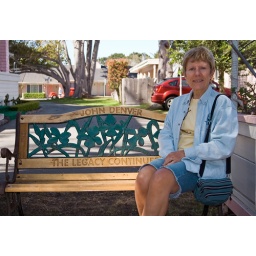
Me sitting on the bench in memory of John Denver at the Monarch butterfly sanctuary in Pacific Grove